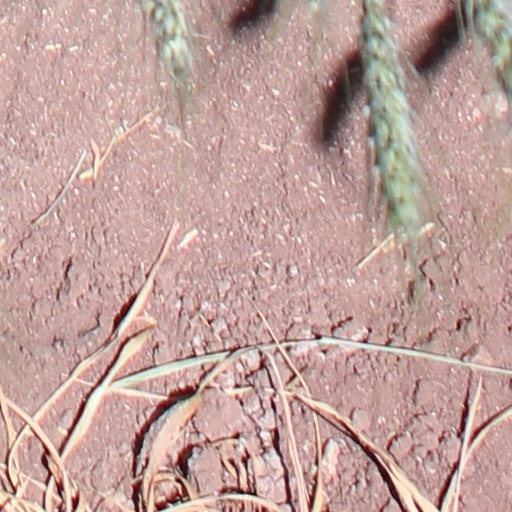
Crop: wheat